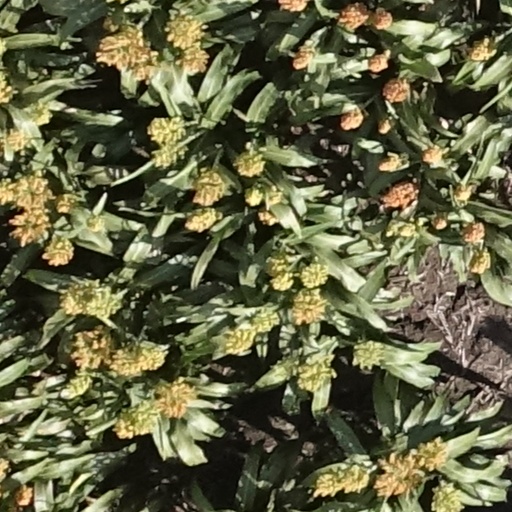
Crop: sorghum